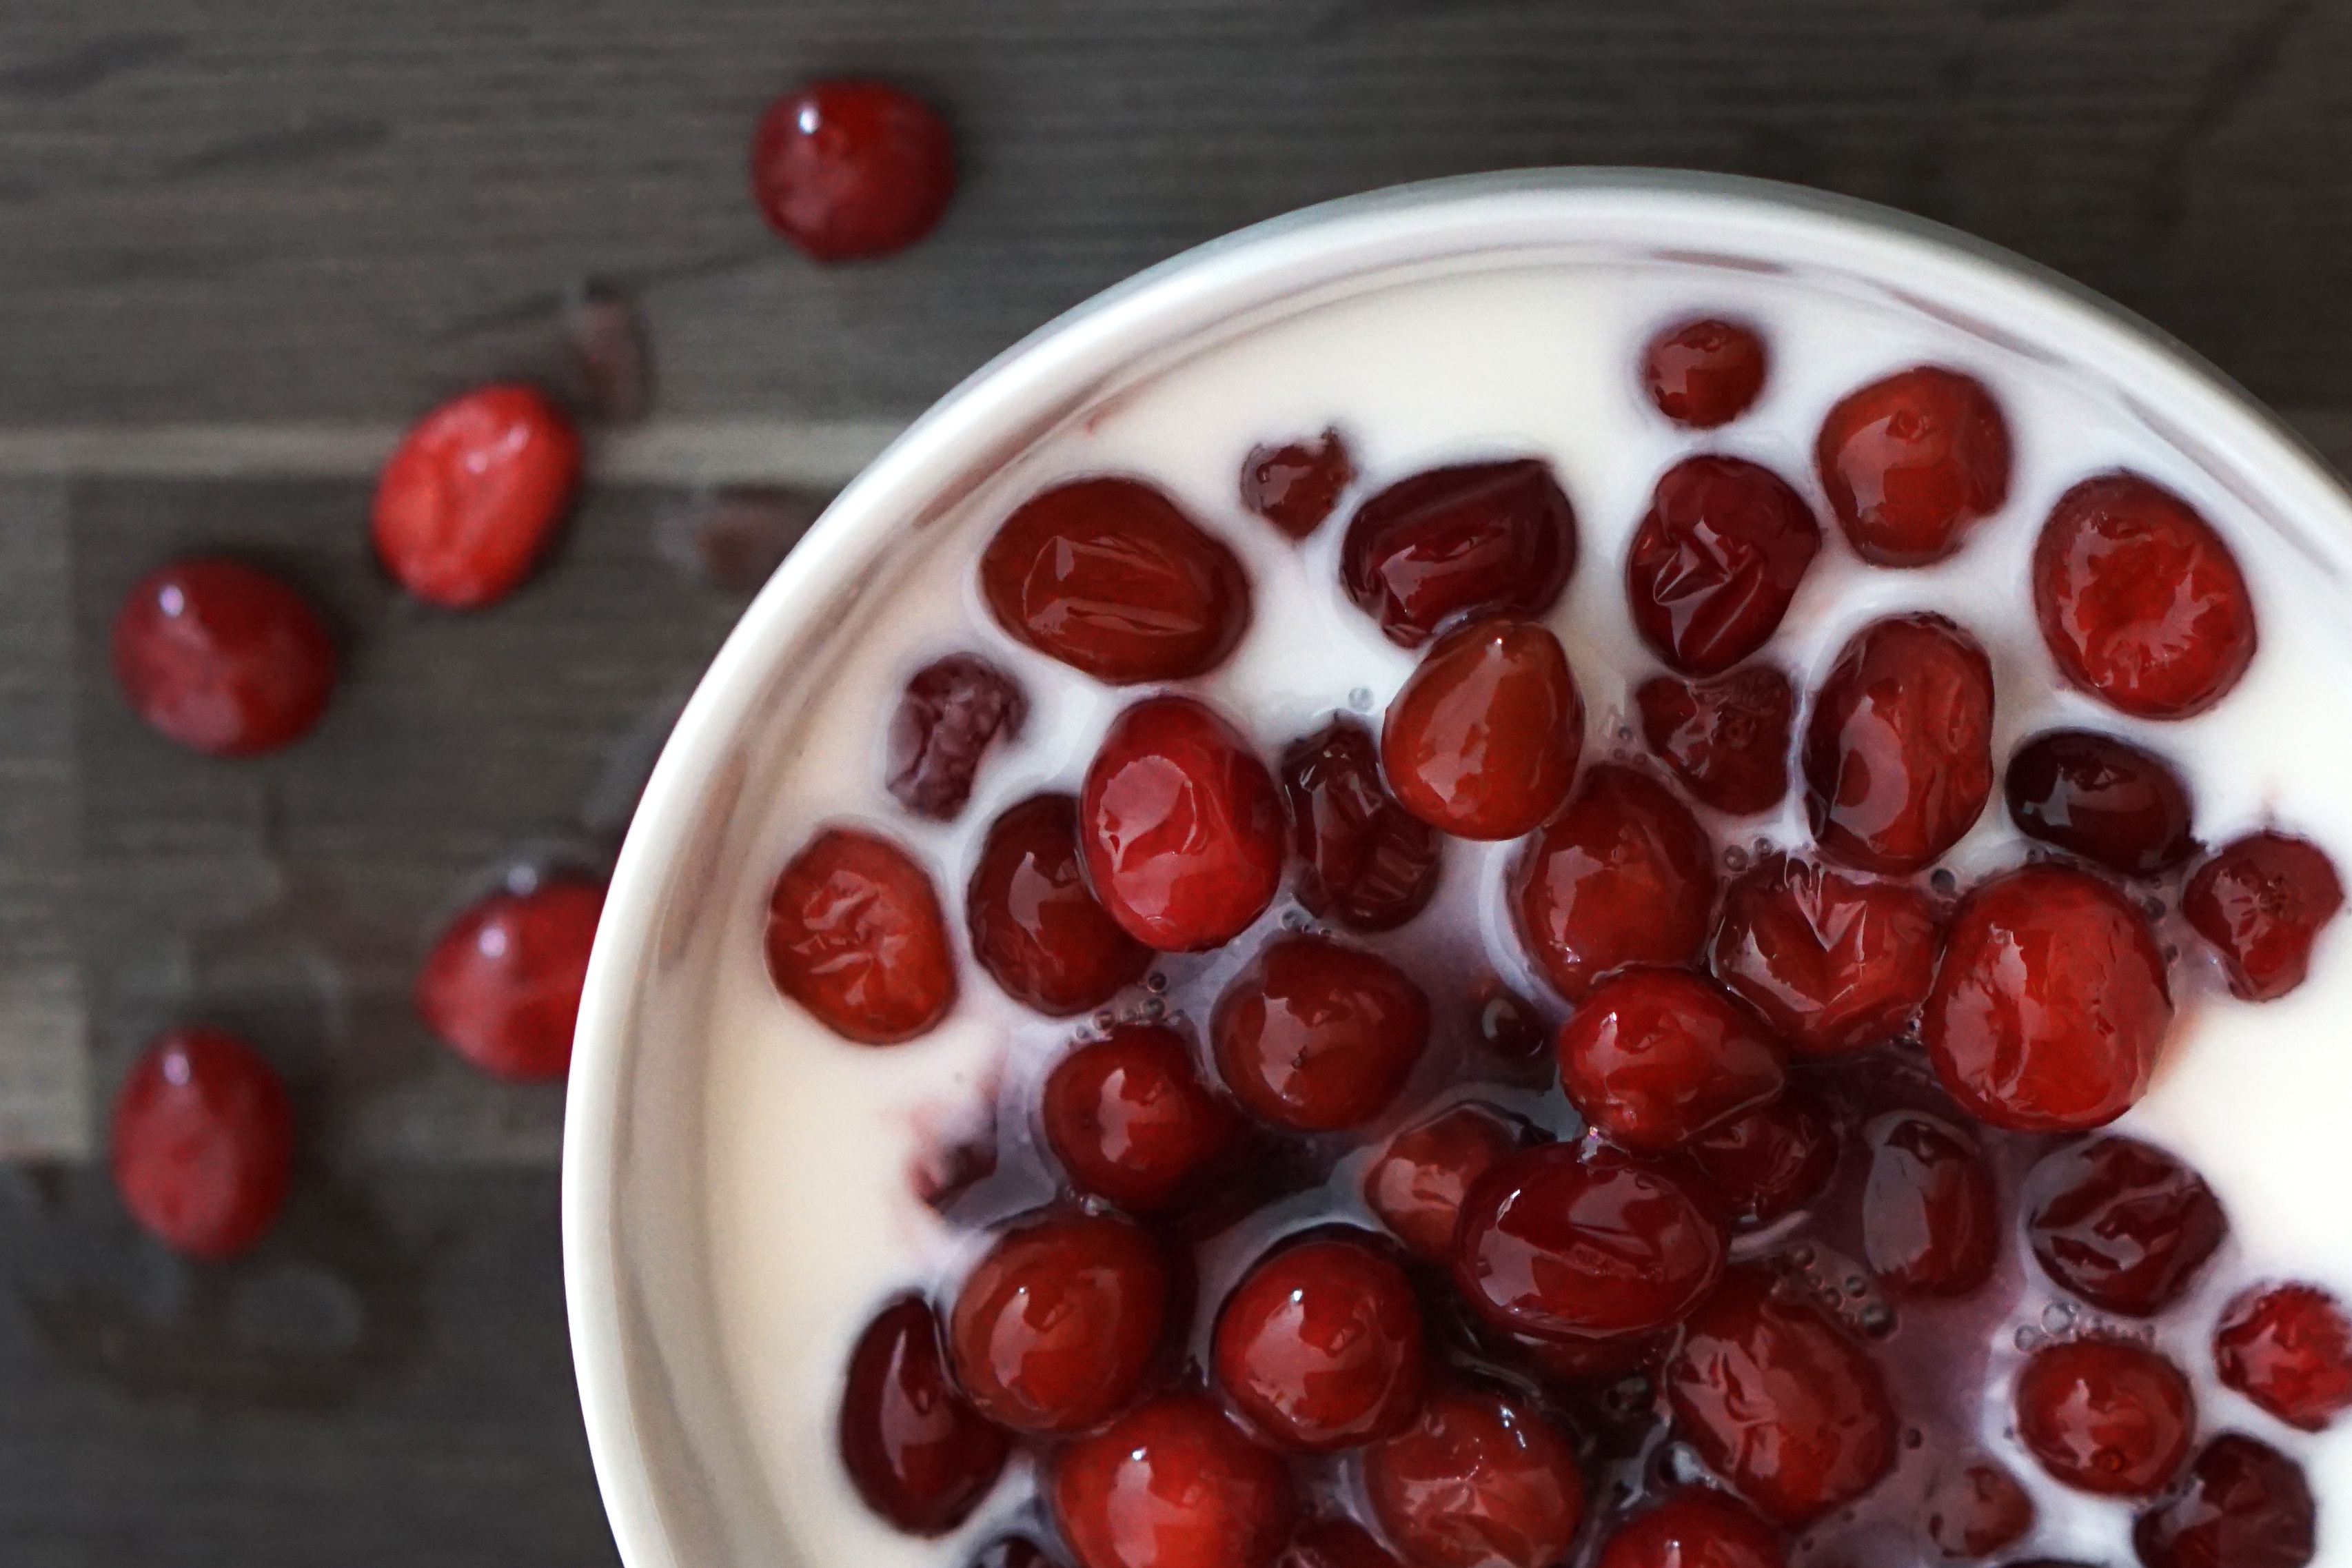
plant, raspberry, fruit, berry, sweet, food, red, produce, breakfast, dessert, eat, cream, delicious, sweet dish, cranberry, yogurt, fruits, benefit from, cherry, flowering plant, sweet food, cranberries, land plant, frutti di bosco, zante currant, lingonberry jam